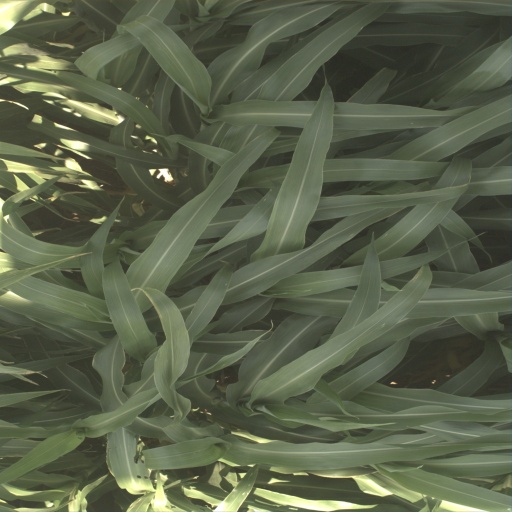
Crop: sorghum